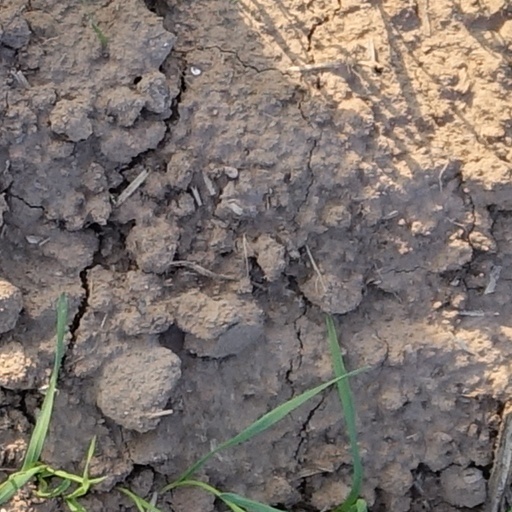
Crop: wheat